Terry's Chocolate Orange

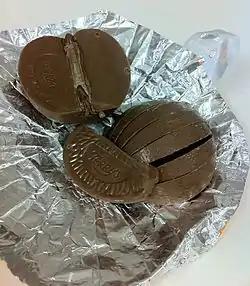
A "tapped and unwrapped" Terry's Chocolate Orange

On 29 May 2016, the UK product size was reduced from 175g to 157g (or 147g in Canada) by changing the moulded shape of each segment to leave an air gap between each piece. Despite this, the price doubled in some retail outlets.